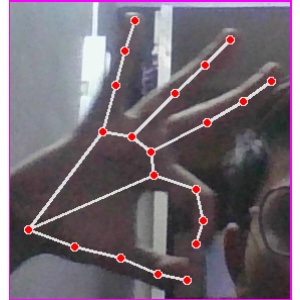
अक्षर: ण